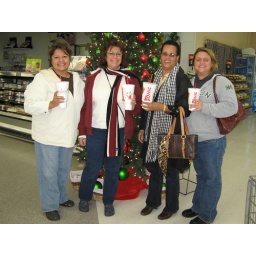
Showing off our Sonic cups in front of the Walmart Christmas tree